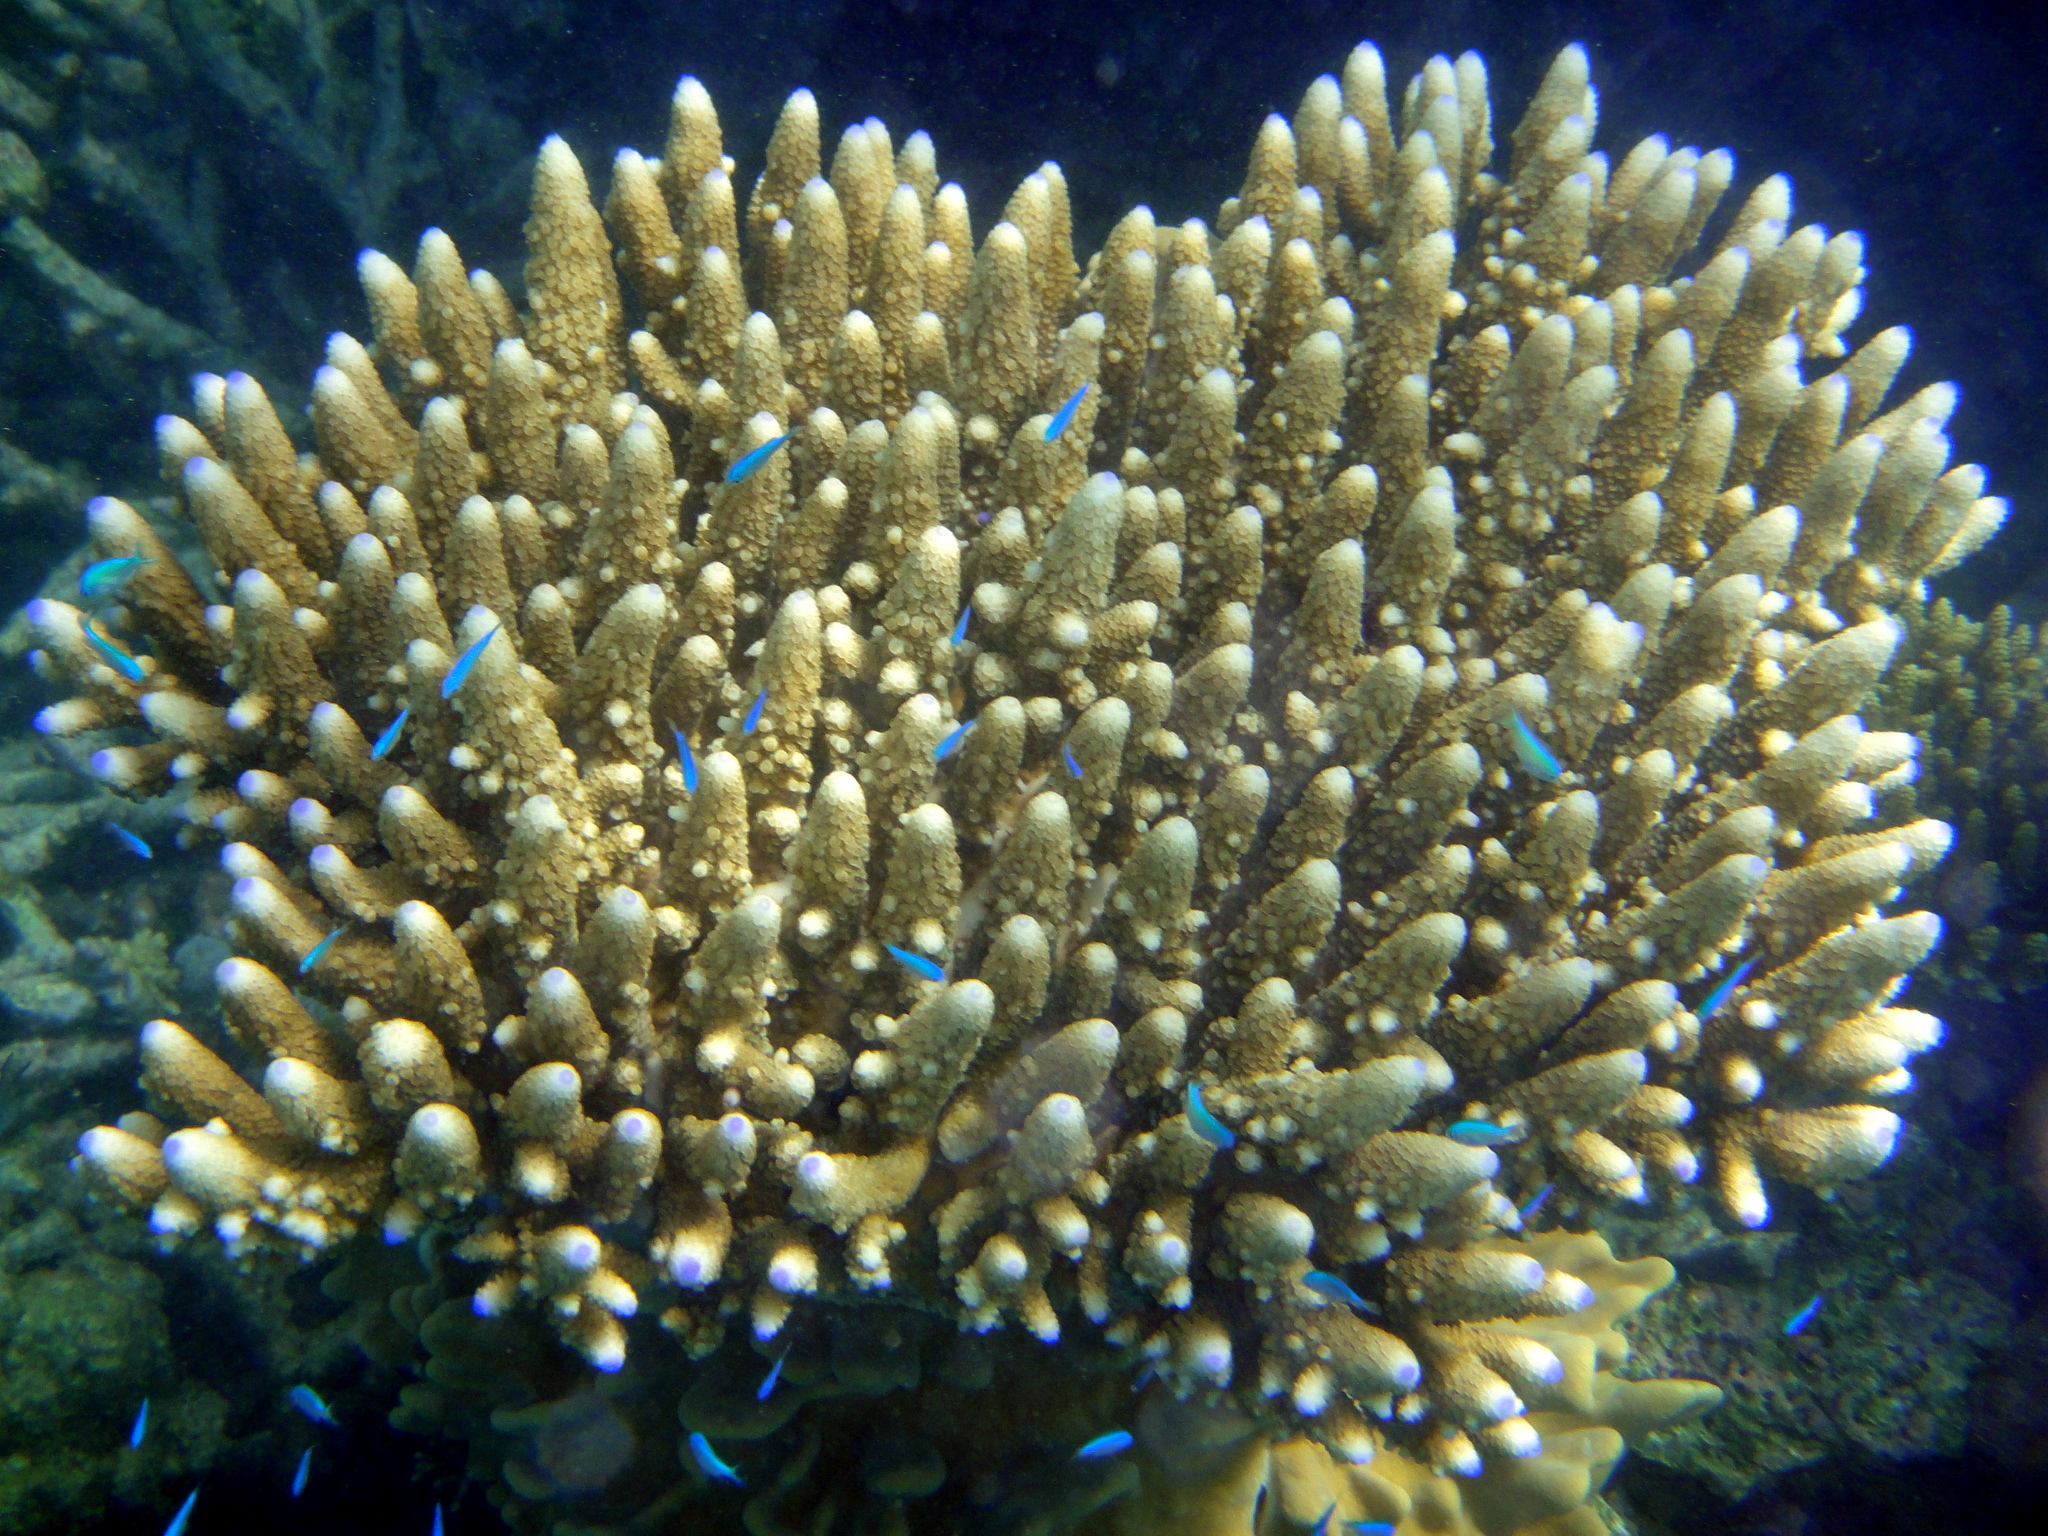
Chromis viridis (Blue-green Chromis)